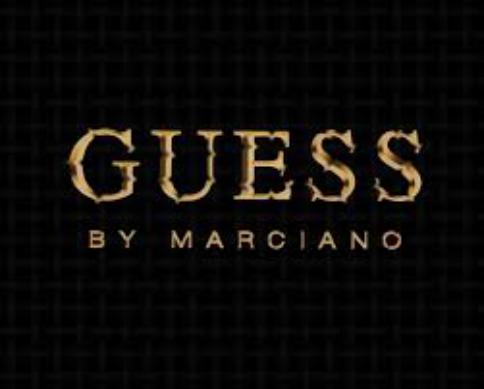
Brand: Guess
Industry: Clothes